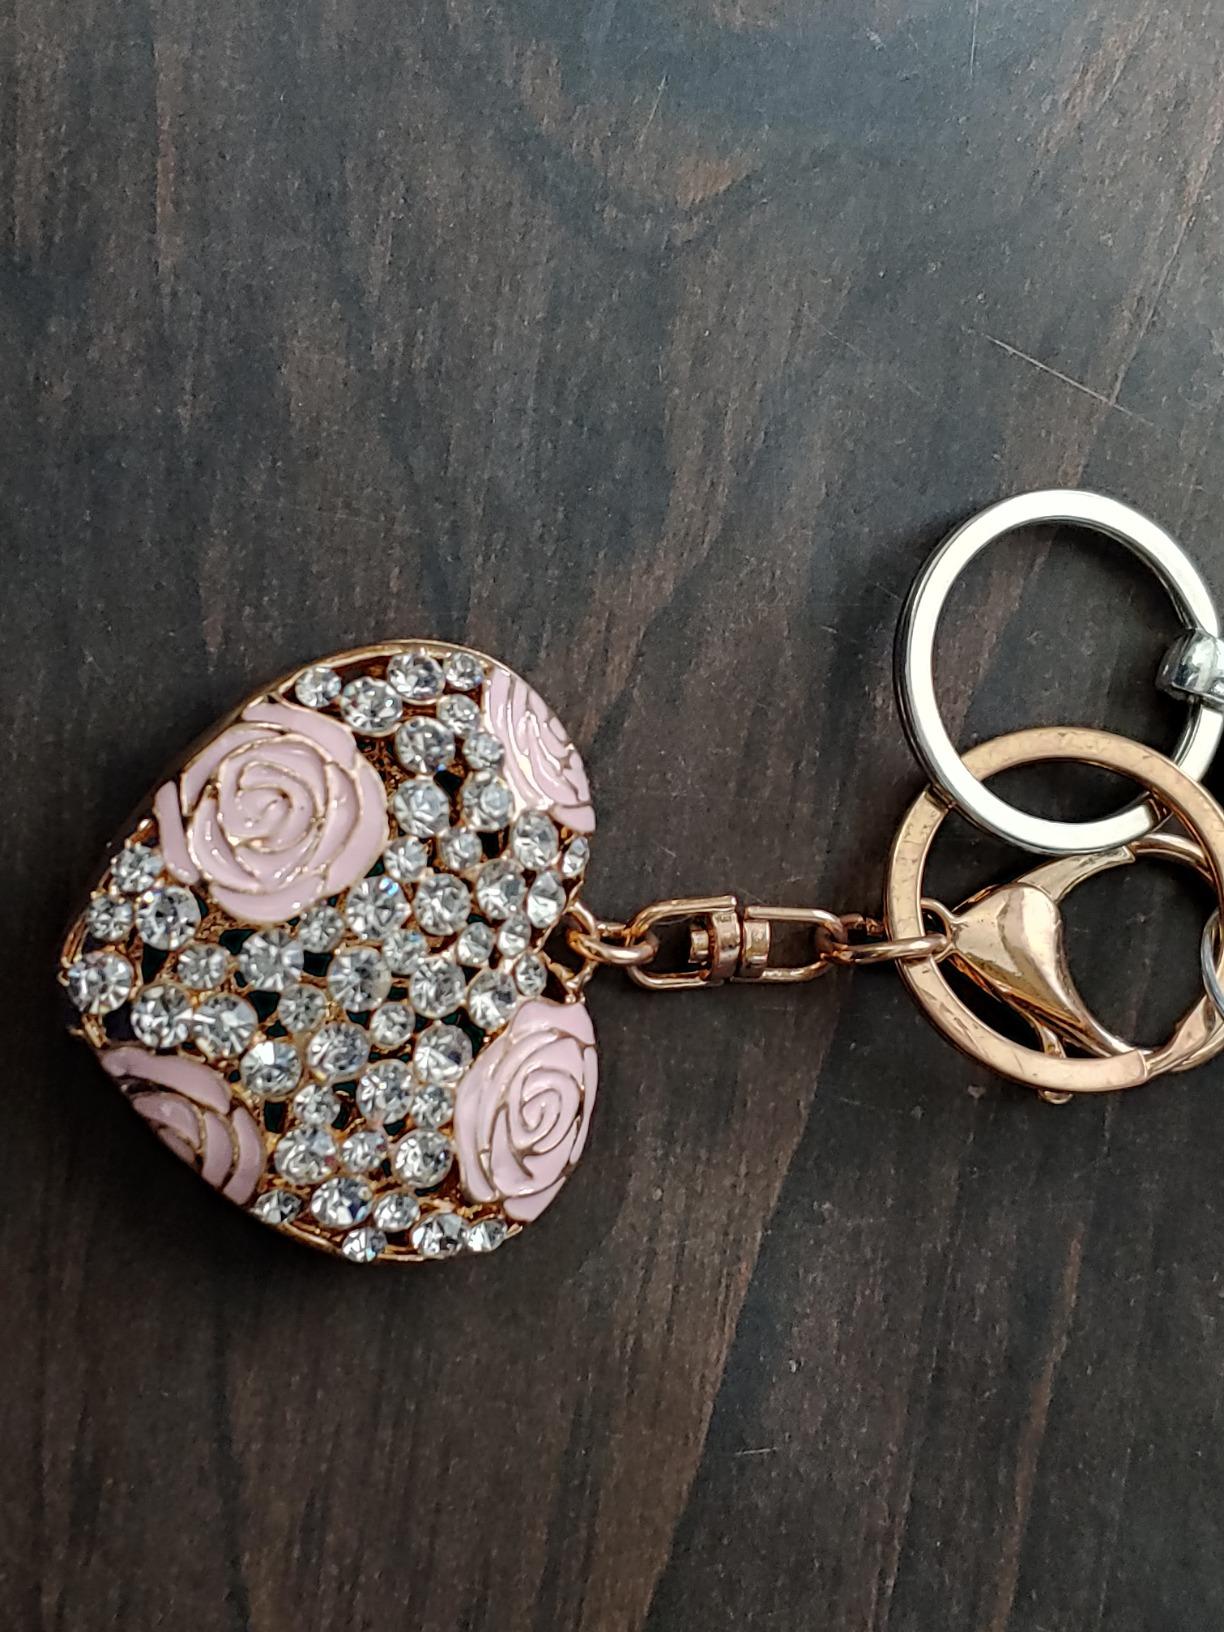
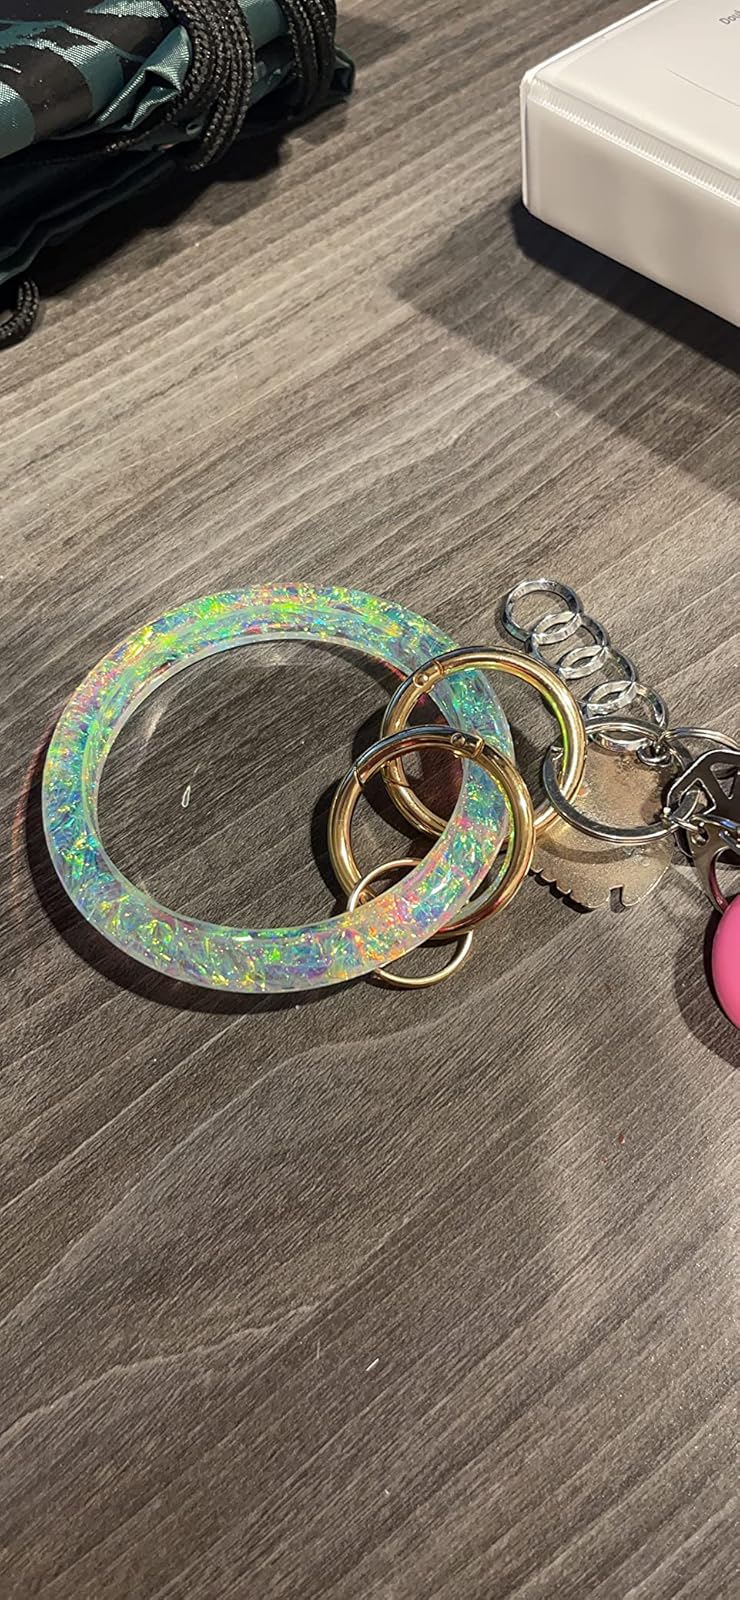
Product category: accessories_keychain
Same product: no